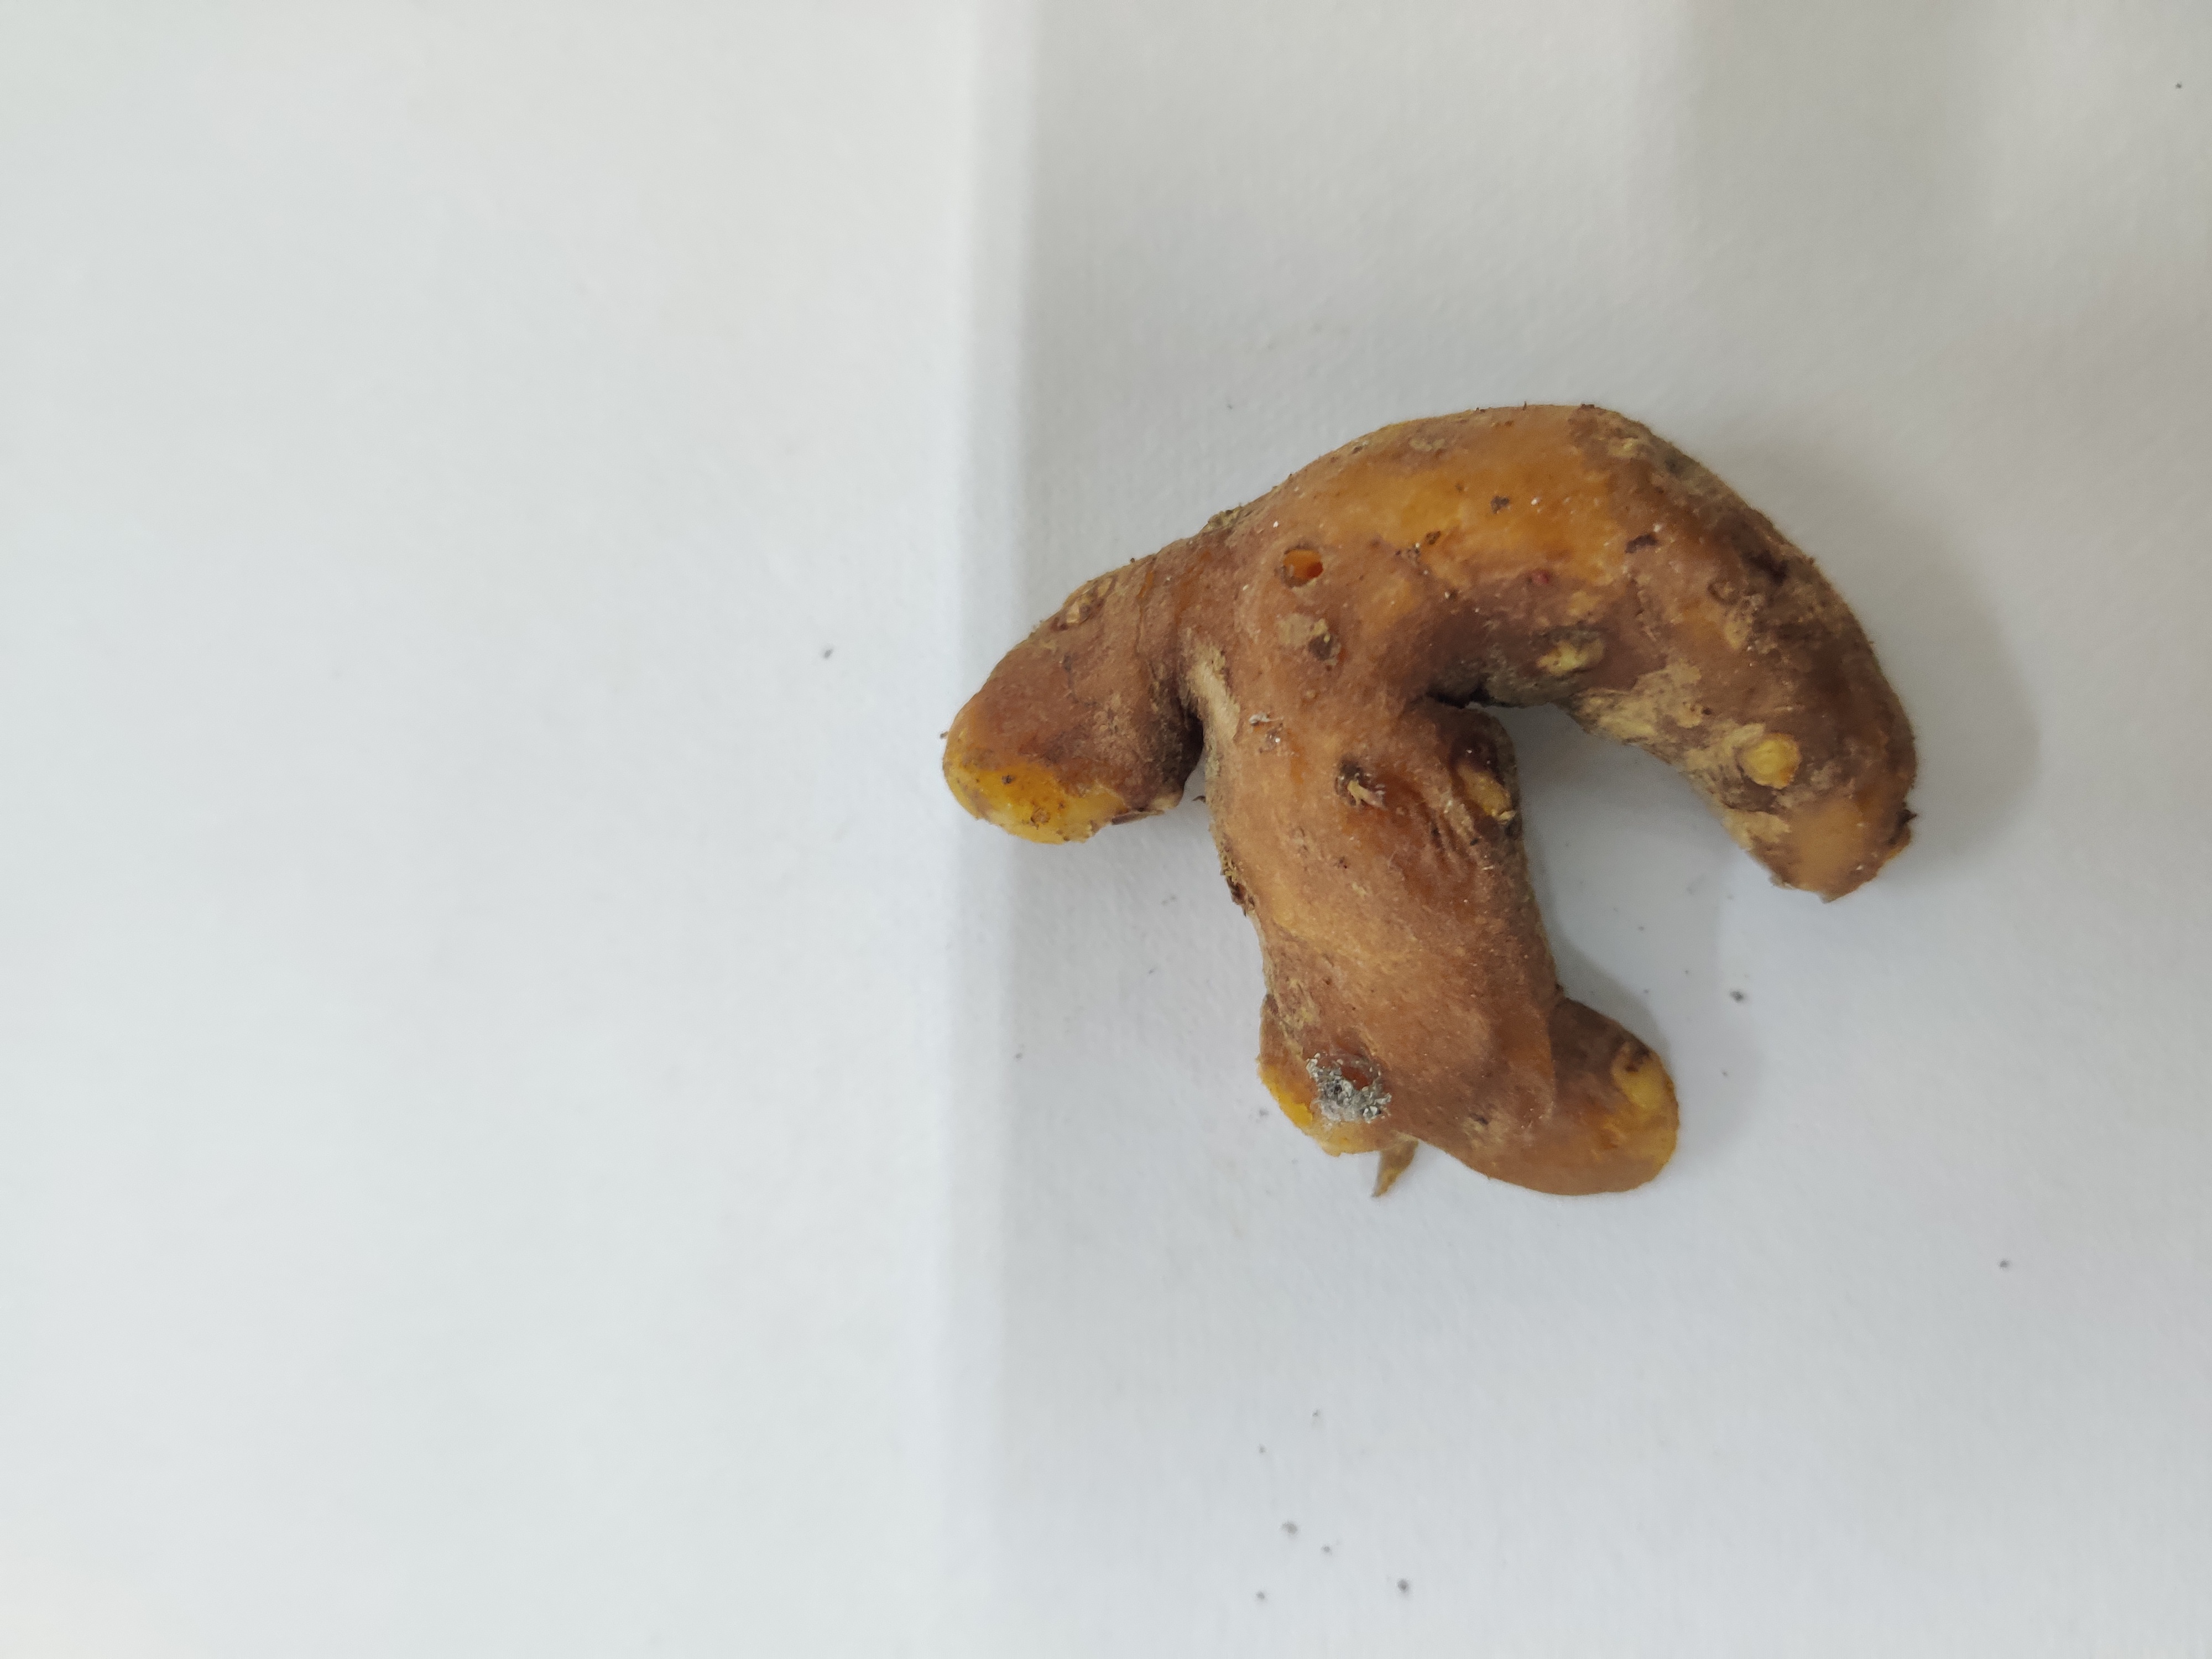
Crop: Turmeric
Condition: Fresh